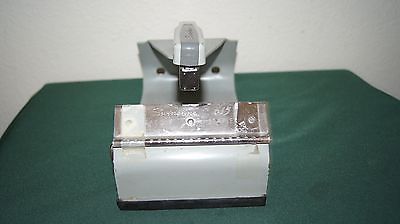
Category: stapler